Tuckerton Railroad

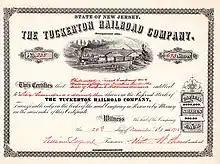
share of the Tuckerton Railroad Company from 20. December 1918

In 1918, federal control of all railroads in America due to World War I affected the Tuckerton Railroad. Engine No. 7, a 4-6-0, was ordered. Engine No. 4 was sold.